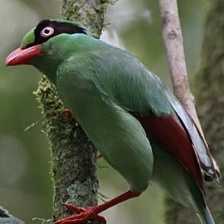
Species: GREEN MAGPIE
Scientific name: CISSA CHINENSIS
ImageNet parent category: magpie